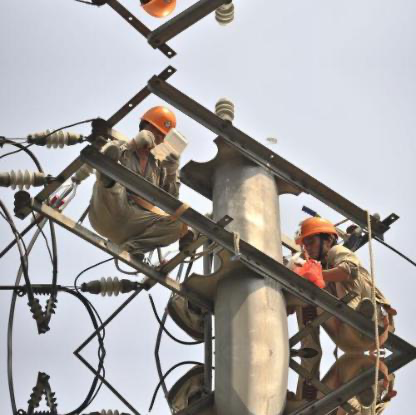
Objects in the image:
label: helmet
label: helmet
label: helmet